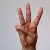
The image shows a hand gesture representing the letter 'W' in Indian Sign Language.